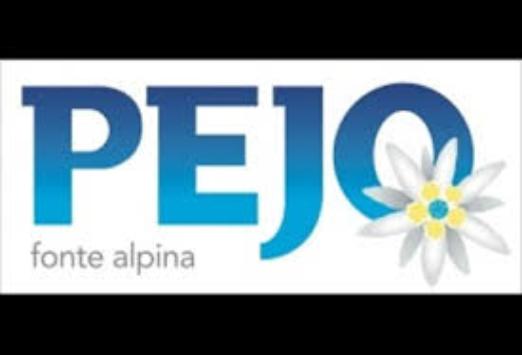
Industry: Clothes